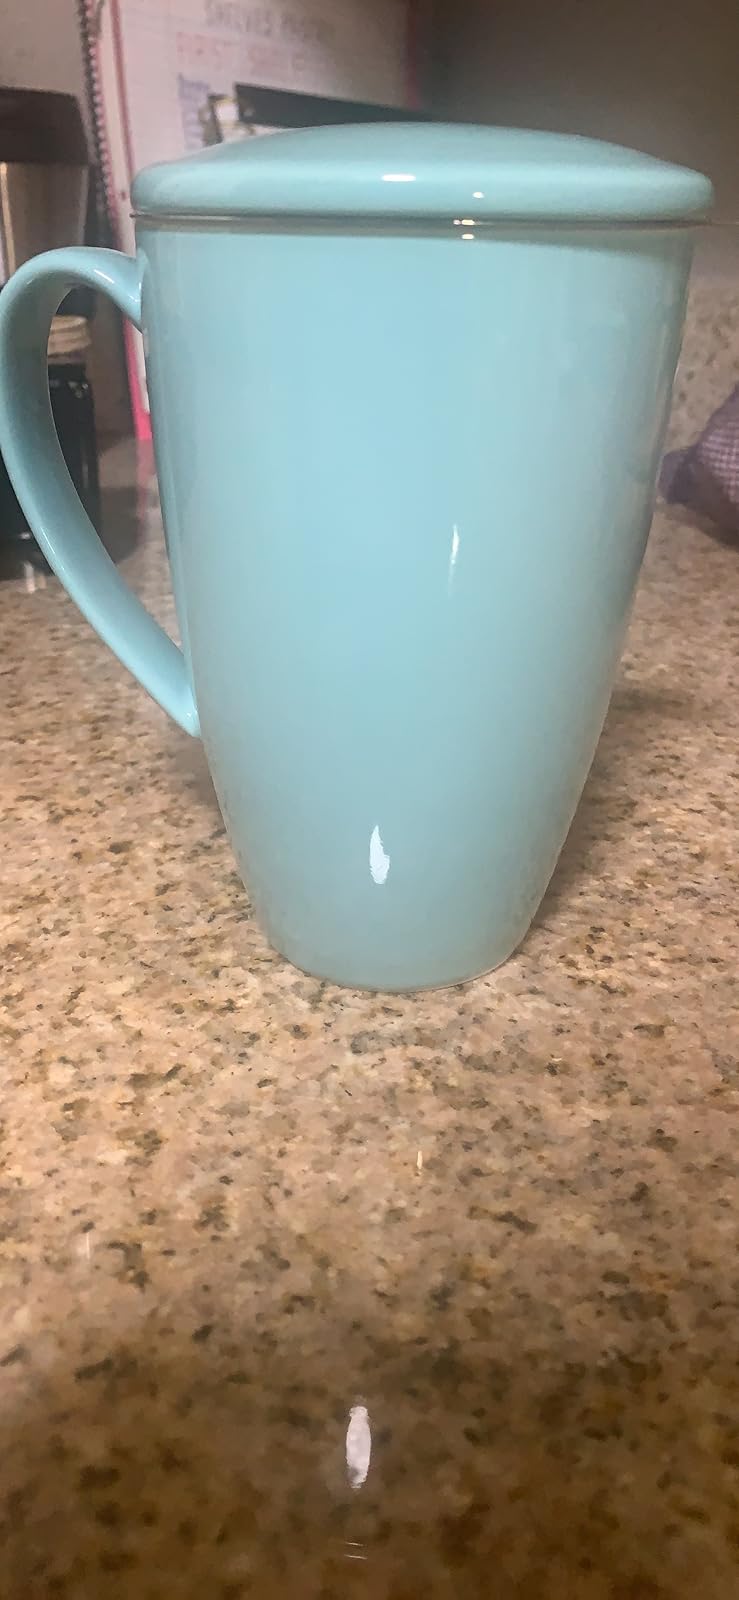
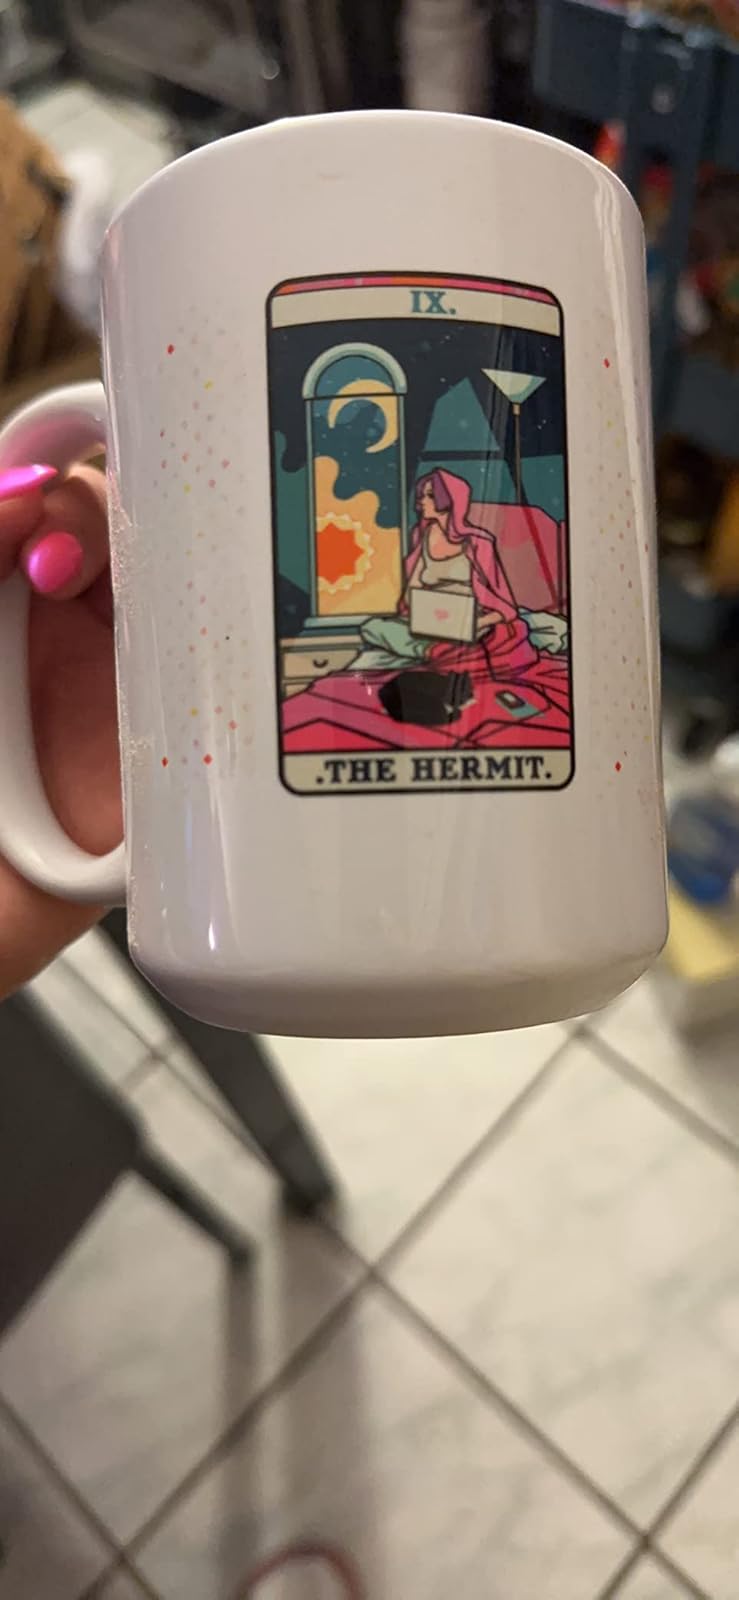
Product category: items_mug
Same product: no